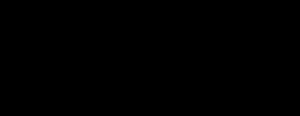
Les luciférines sont des molécules dont l'oxydation, sous le contrôle d'une enzyme, la luciférase, aboutit à la formation d'oxyluciférine et à l'émission de photons. La luciférine a été découverte chez plus de 300 espèces capables de bioluminescence.